List of painters by name beginning with "Q"

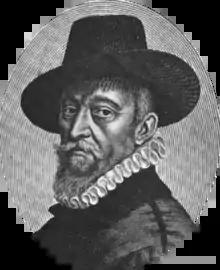
François Quesnel

Please add names of notable painters with a Wikipedia page, in precise English alphabetical order, using U.S. spelling conventions. Country and regional names refer to where painters worked for long periods, not to personal allegiances.